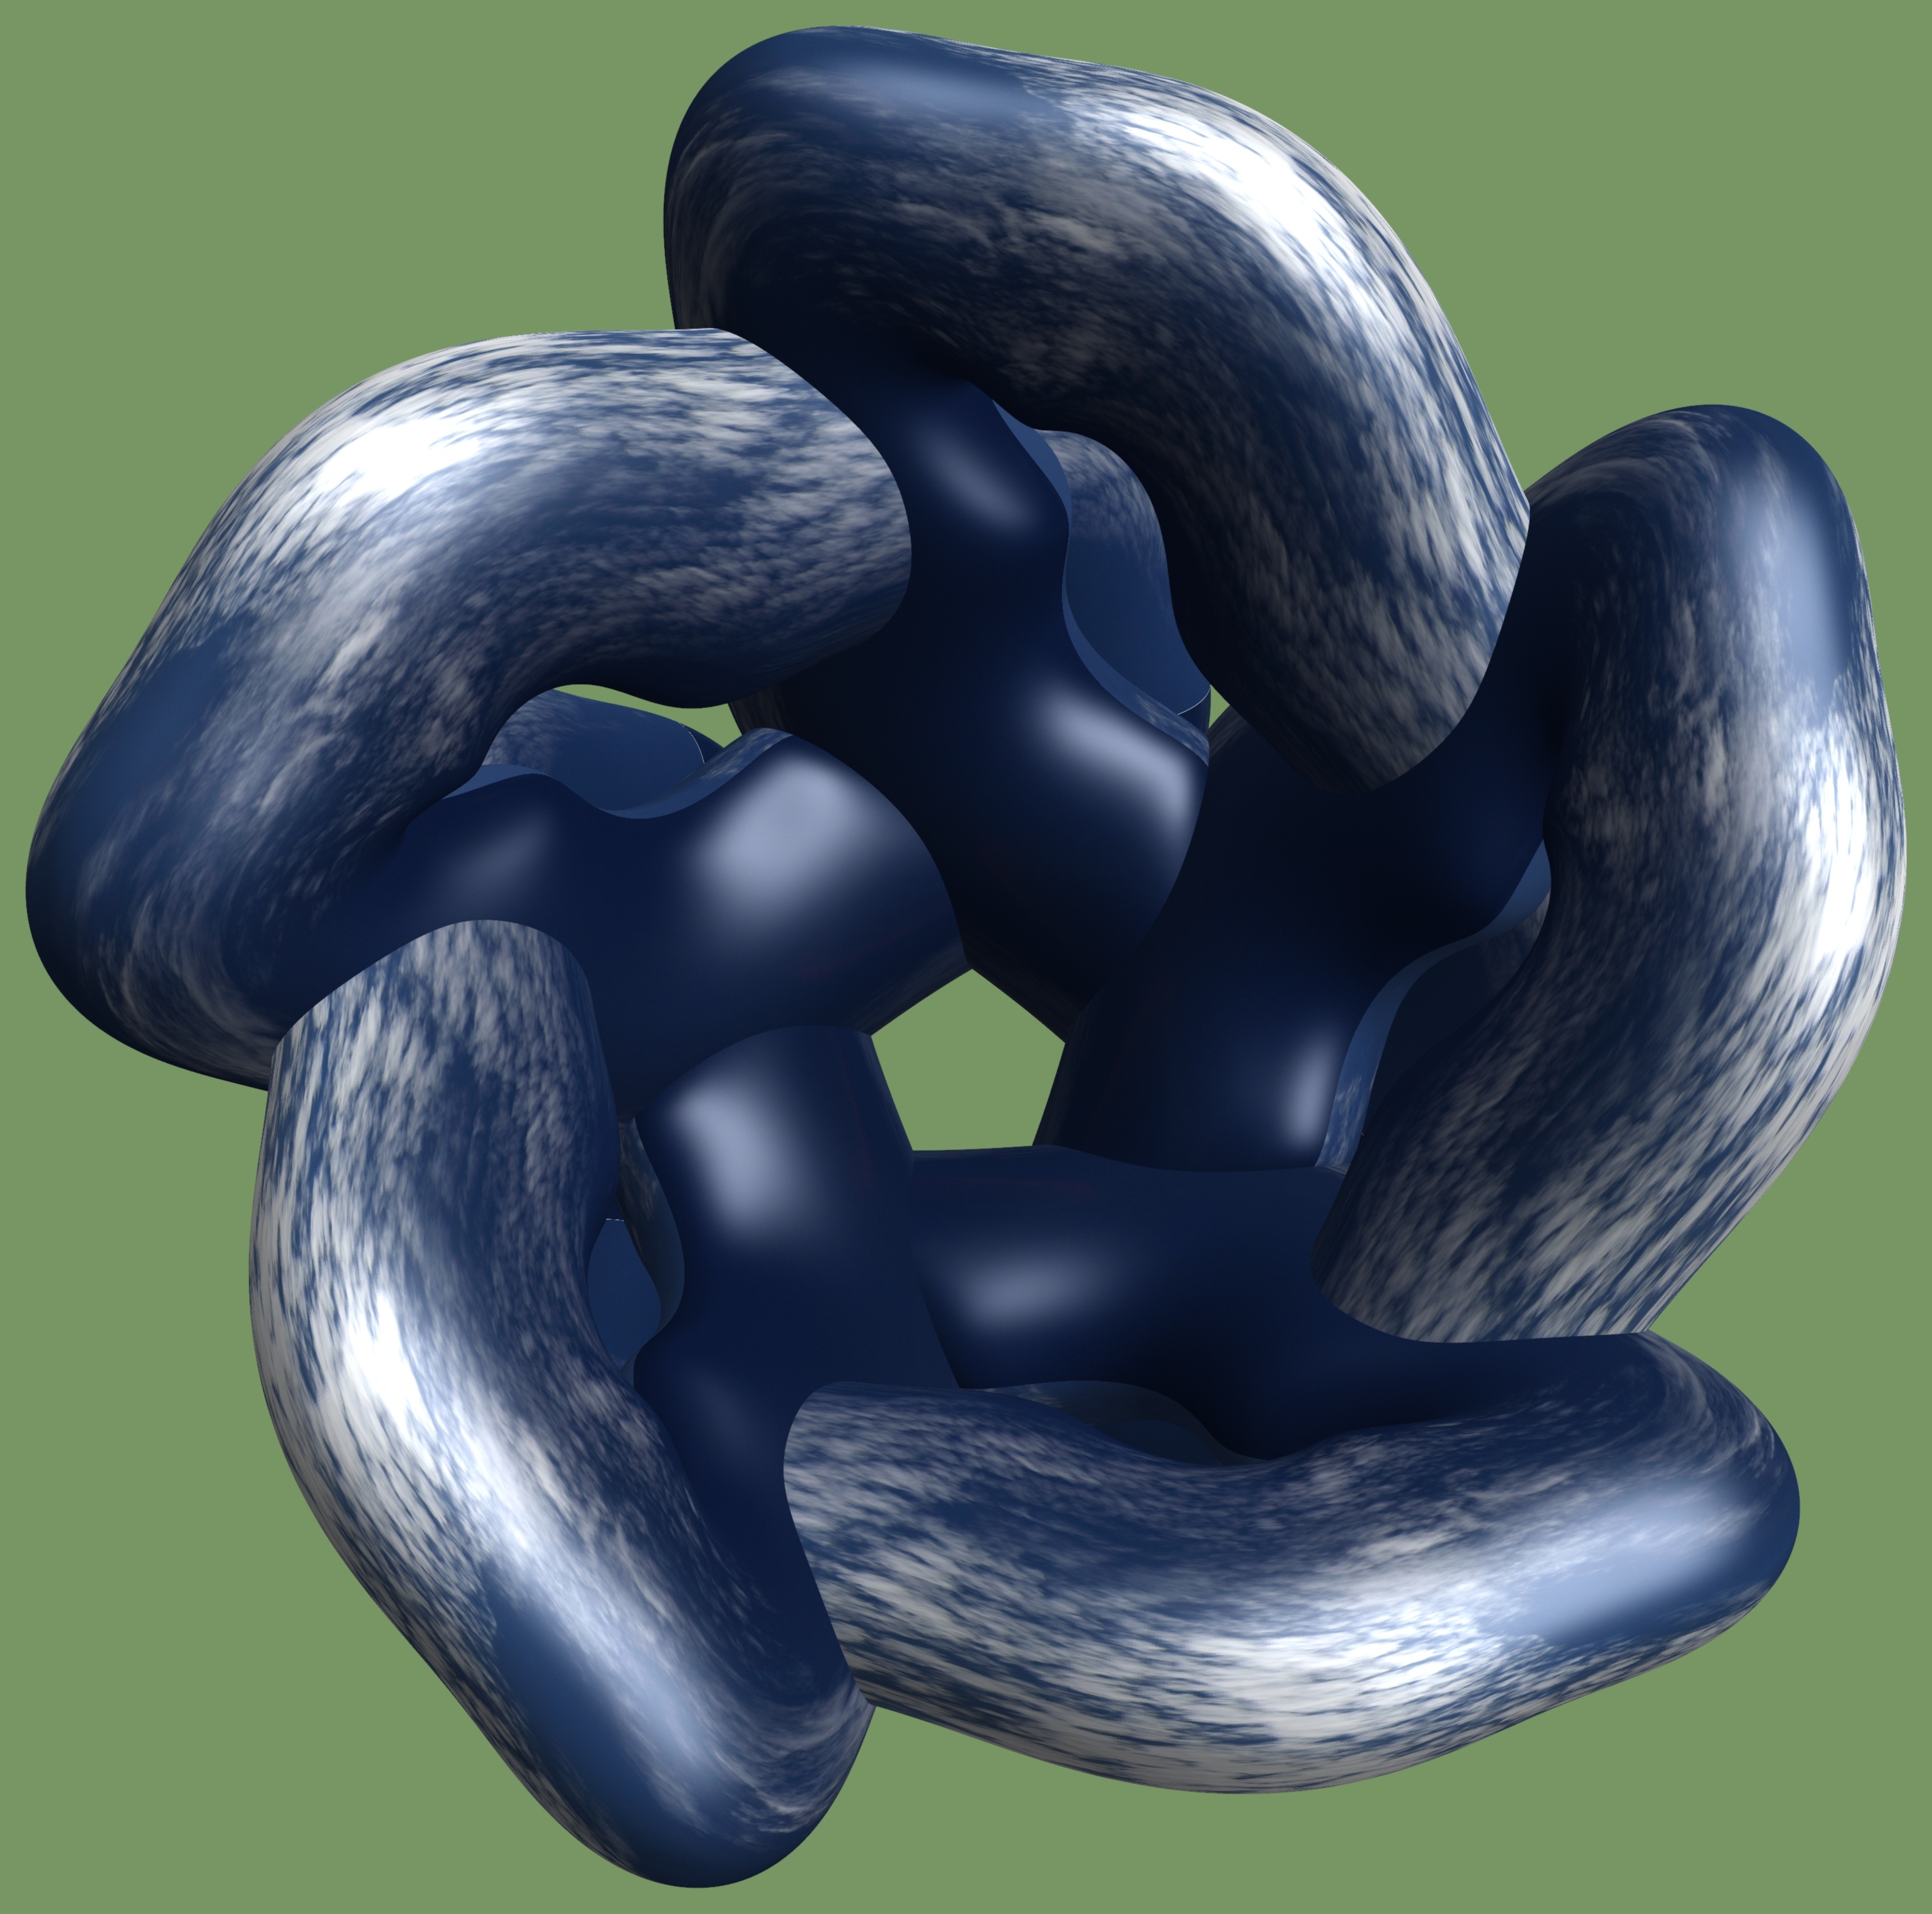
structure, texture, pattern, muscle, human body, sculpture, art, illustration, design, symmetry, 3d, graphic, organ, torus, mathematica, cg, parametricplot3d, code, program, algorithm, mapping